Santiago Auserón

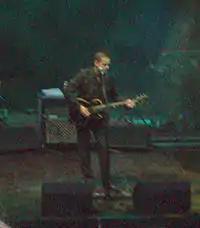
Juan Perro in a concert in 2006

Santiago Auserón, also known as Juan Perro (July 25, 1954 in Zaragoza, Aragon) is a Spanish singer and lyricist. He was songwriter and vocalist of Spanish rock's Radio Futura. Auserón has been recognized with the Aragón Music Prize for Career Trajectory in 2017, Cubadisco Prize for the Best International Album in 2017 and Aragón Music Prize for the Best Soloist 2019.